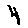
Label: 4